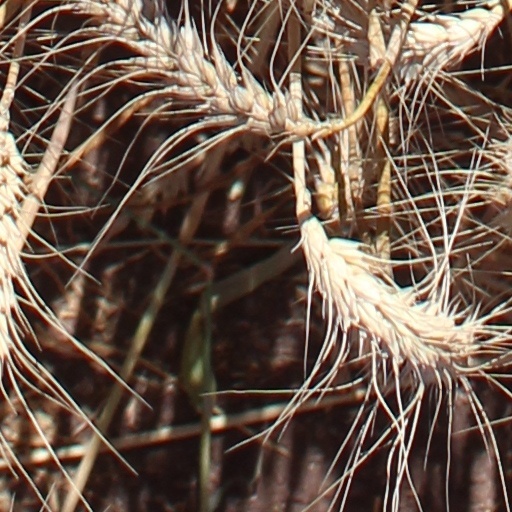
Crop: wheat